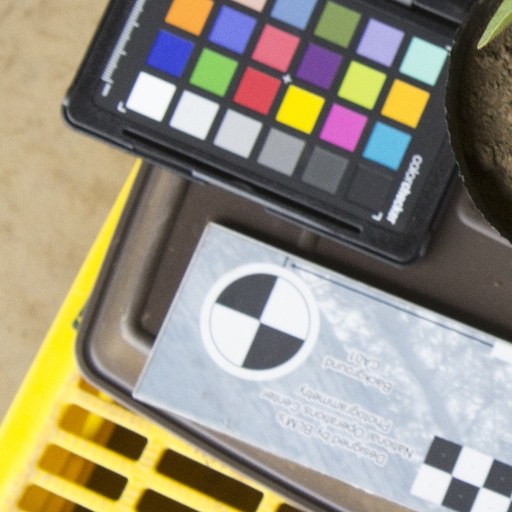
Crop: soybean